2015 UEFA Champions League final

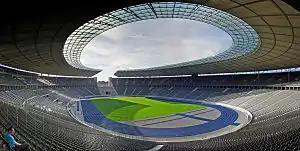
The Olympiastadion in Berlin hosted the final.

The Olympiastadion was announced as the venue for the final at the UEFA Executive Committee meeting in London on 23 May 2013. This was the first European Cup/Champions League final hosted in Berlin.